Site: brandenburg
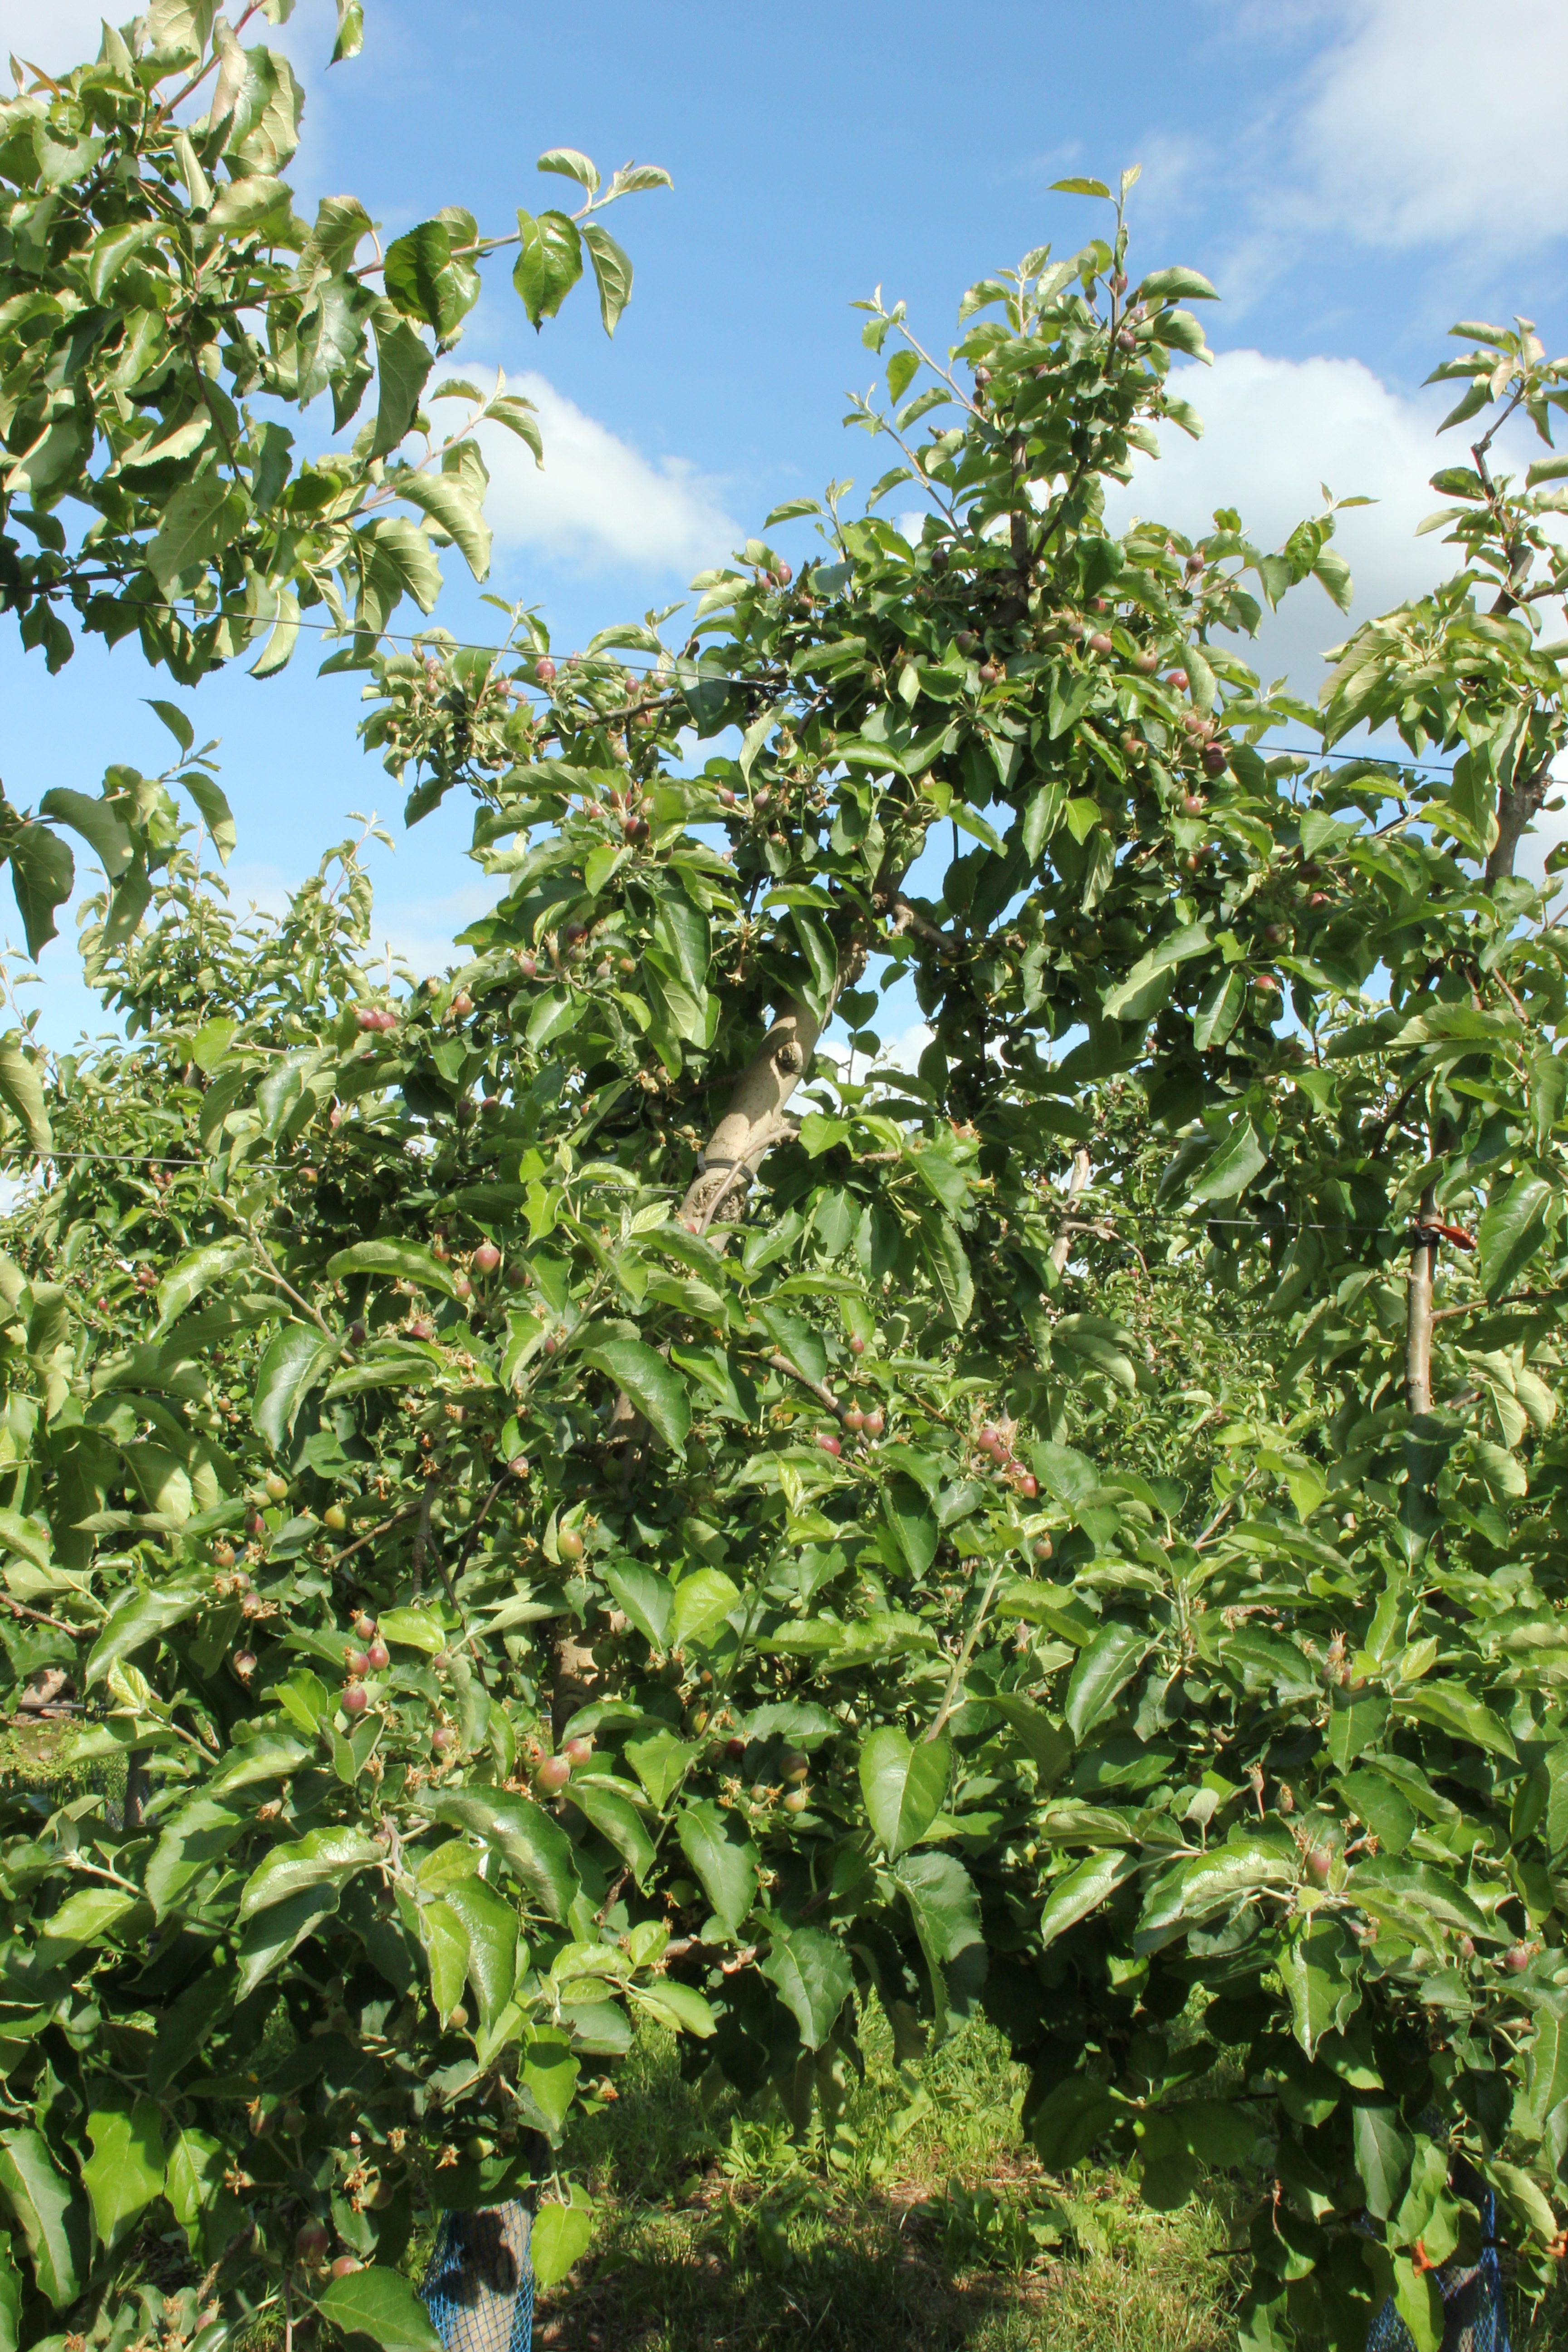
Growth stage (BBCH 72): Development of fruit